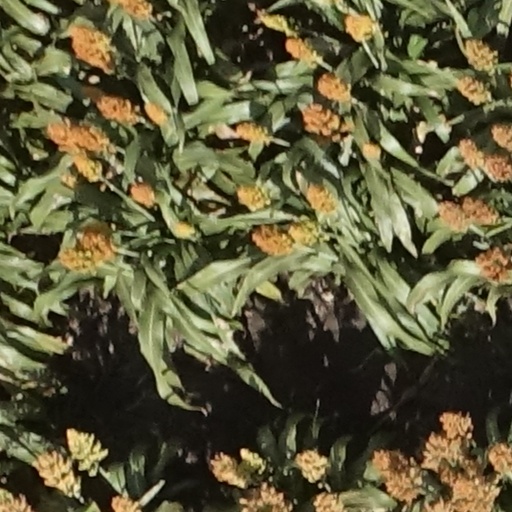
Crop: sorghum